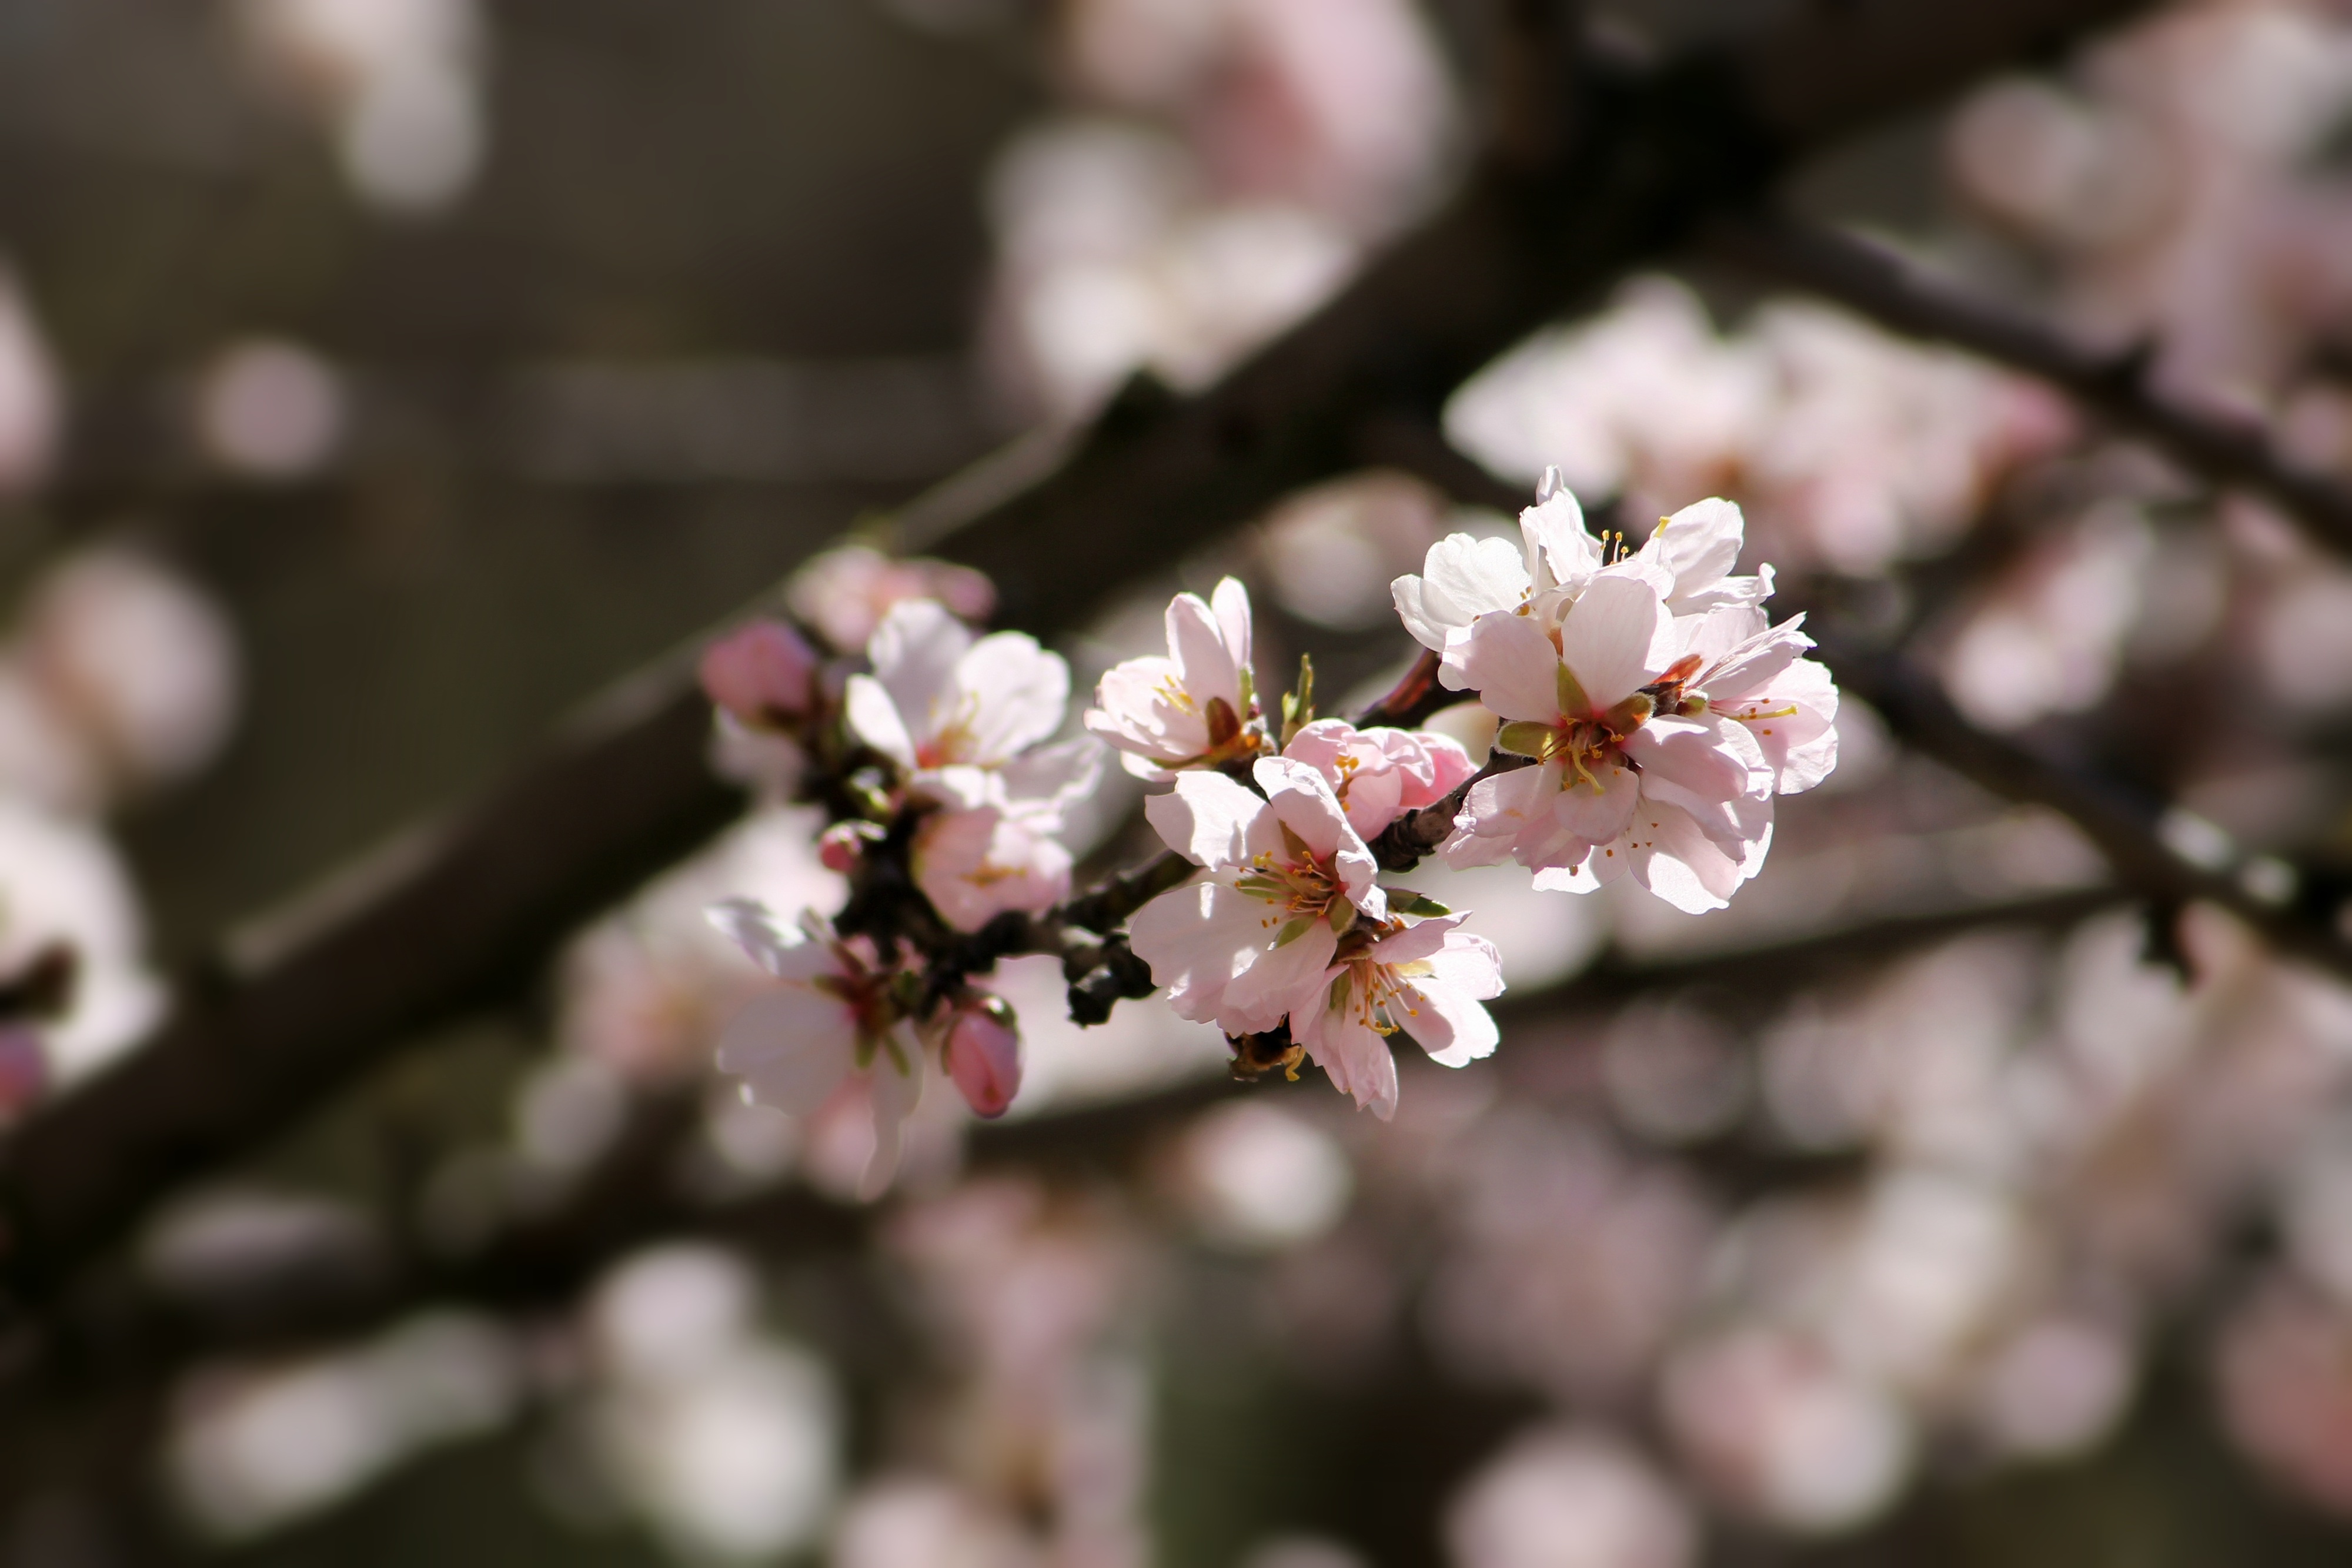
nature, branch, blossom, plant, fruit, flower, petal, bloom, food, spring, produce, romantic, botany, garden, pink, flora, season, cherry blossom, flowers, close up, cherry, macro photography, flowering plant, spring bloom